Operation Bernhard

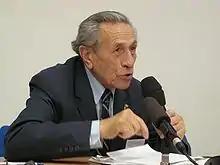
Adolf Burger, who wrote a memoir of his time as a former concentration camp prisoner involved in Operation Bernhard

The counterfeit money was transported from Sachsenhausen to Schloss Labers, an SS-run facility in the South Tyrol. It was put through a money laundering operation run by Friedrich Schwend, who had been running an illegal currency and smuggling business since the 1930s. He negotiated a deal in which he would be paid 33.3% of the money he laundered; 25% was given to his agents undertaking the work—as payment to them and their sub-agents, and for expenses—leaving him with 8.3%. He recruited what he called "salesmen" in various territories, and built a network of 50 agents and sub agents; some of these were Jewish, deliberately selected because there was less chance that the authorities would consider them to be working for the Nazis. He informed his agents that the money had been seized from the banks of occupied countries.